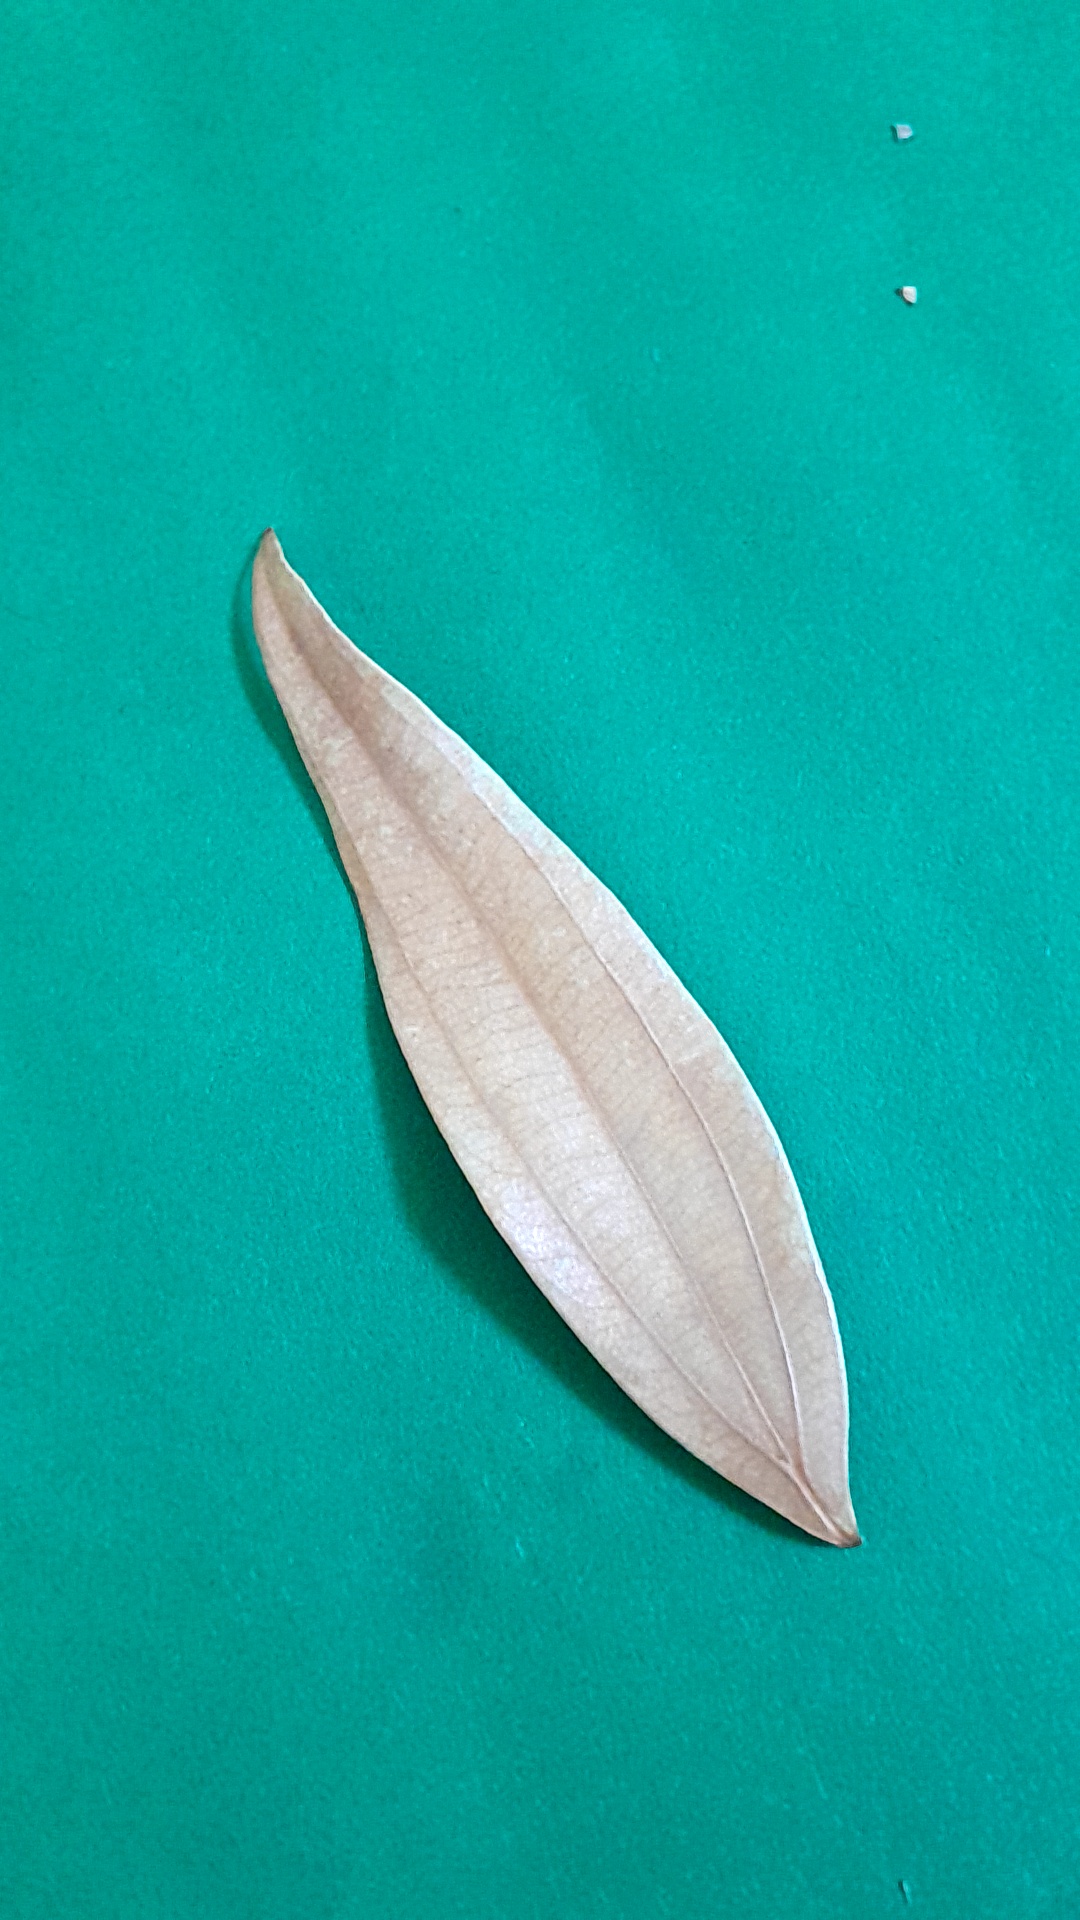
Label: Dry Leaf